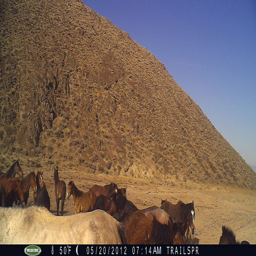
a group of horses standing togther in the desert next to a mountain
there are many wild horses nest to a small mountain
very many brown horses near a mountain grazing
a group of cows that are standing by a hill
A herd of horses walking past a short brown hill.